Gathorne Gathorne-Hardy, 1st Earl of Cranbrook

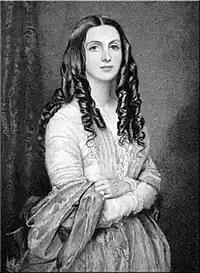
The Countess of Cranbrook, c. 1835–45

In 1874, the Conservatives returned to office under Disraeli, and Hardy was appointed Secretary of State for War, for which he was not best suited. He should have been offered the Home Office, but this went to a fine debater, Richard Cross. But the House rose on 7 August, leaving the minister the remainder of the year to settle into departmental work. Hardy stayed in post for more than four years overseeing the army reforms initiated by his Liberal predecessor Edward Cardwell. In 1876, Disraeli was elevated to the peerage, and the House of Lords, as Earl of Beaconsfield. Hardy had expected to become Conservative leader in the House of Commons, but was overlooked in favour of Sir Stafford Northcote; Disraeli disliked the fact Hardy neglected the house to go home in the evening to dine with his wife.